Pustec (municipality)

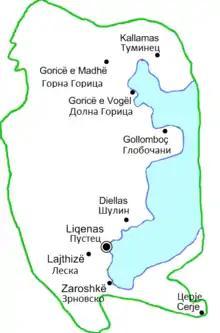
The villages within Pustec Municipality

The village of Cerje was first mentioned in documents from the 14th century. The names of other villages were found in more modern documents. According to a 1900 ethnographic survey, the number of inhabitants at the time was 1,830.